The Rockox Triptych

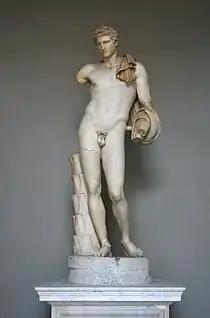
"Hermes Belvedere"

Recent scholarship has argued that Rubens did not depict the disbelief of Apostle Thomas but rather the scene of Christ's first appearance to the apostles in Jerusalem as described in the Gospel of Luke 24:36-51. In this story the 11 surviving Apostles initially refused to believe that the person appearing in their midst was the resurrected Jesus. Confronted with this disbelief Christ showed them the Crucifixion wounds on his hands and feet and encouraged them to handle the wounds and see the evidence for themselves. According to Luke, the disciples never took up this invitation to inspect the physical evidence of Christ's death. Only after Christ consumed a meal of broiled fish and a honeycomb did the disciples accept that the person was the resurrected Christ.